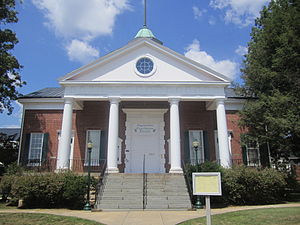
Appomattox
Appomattox er hovedbyen i Appomatox County, Virginia i USA. Byen har 2.043 indbyggere.